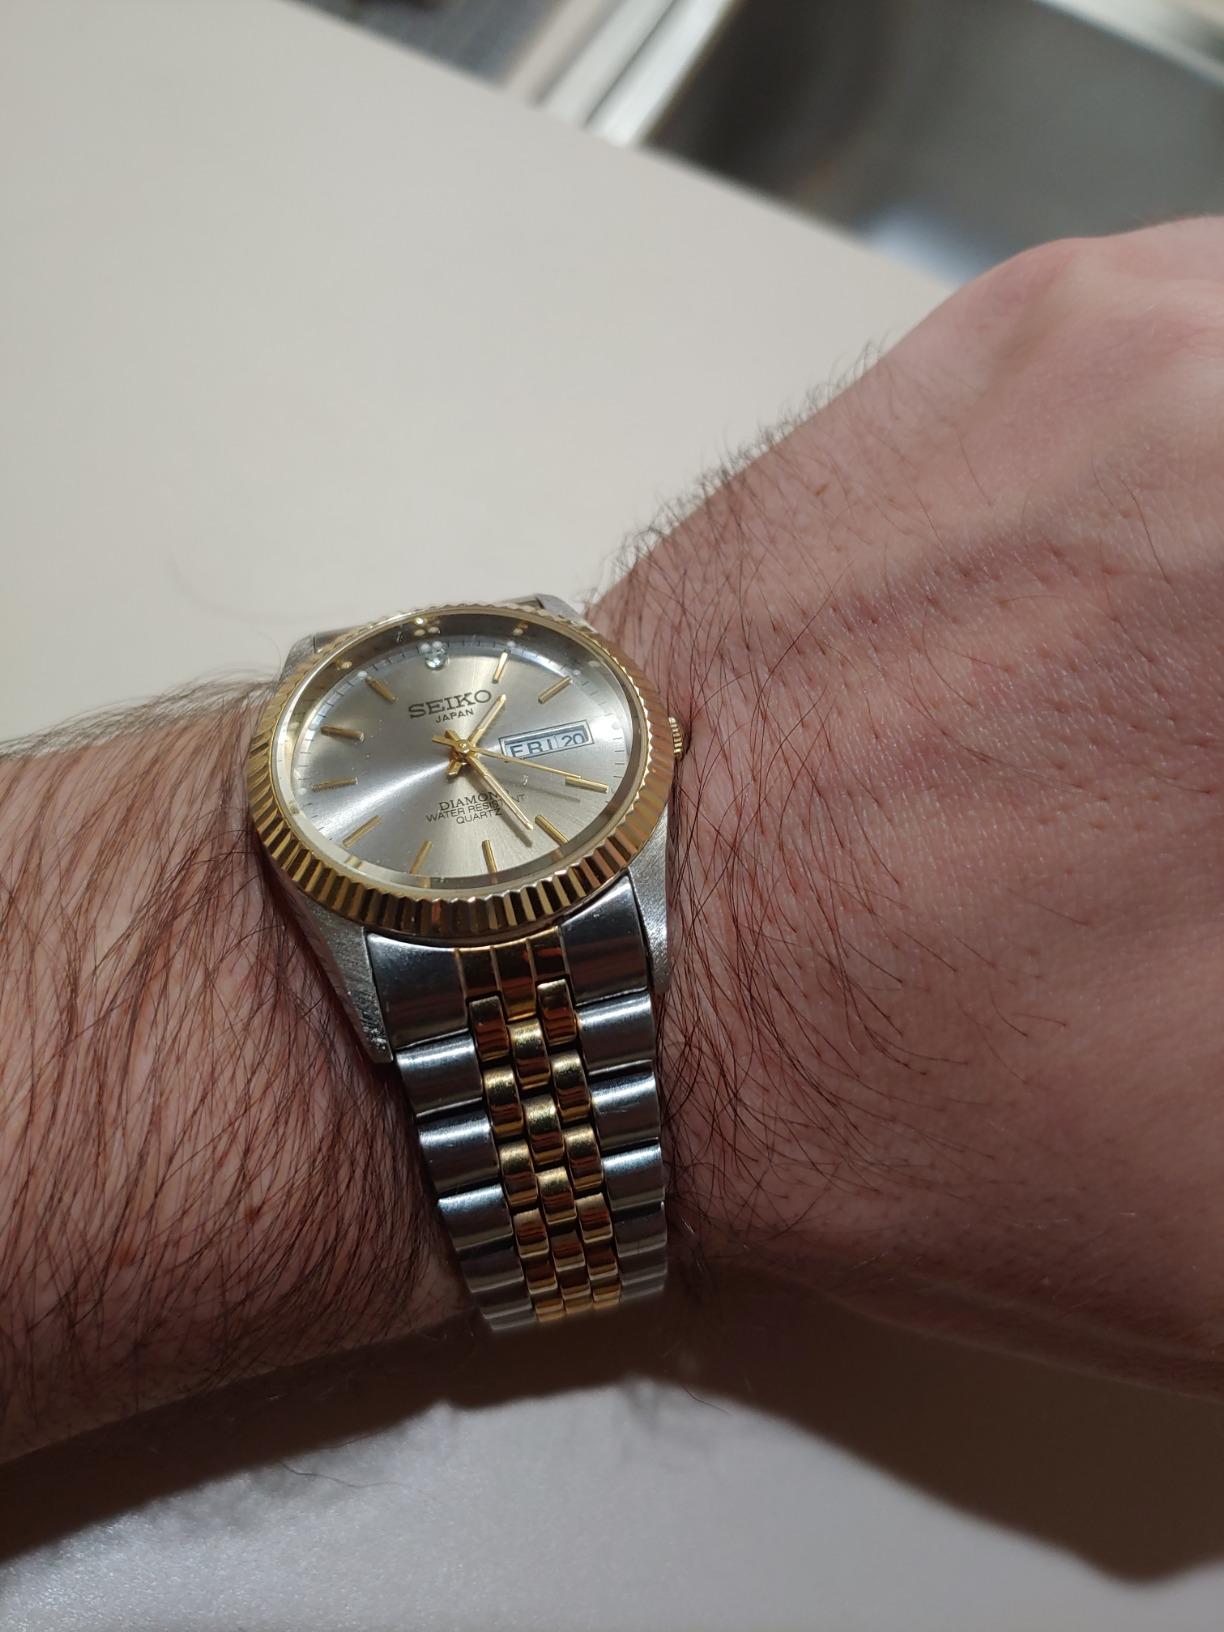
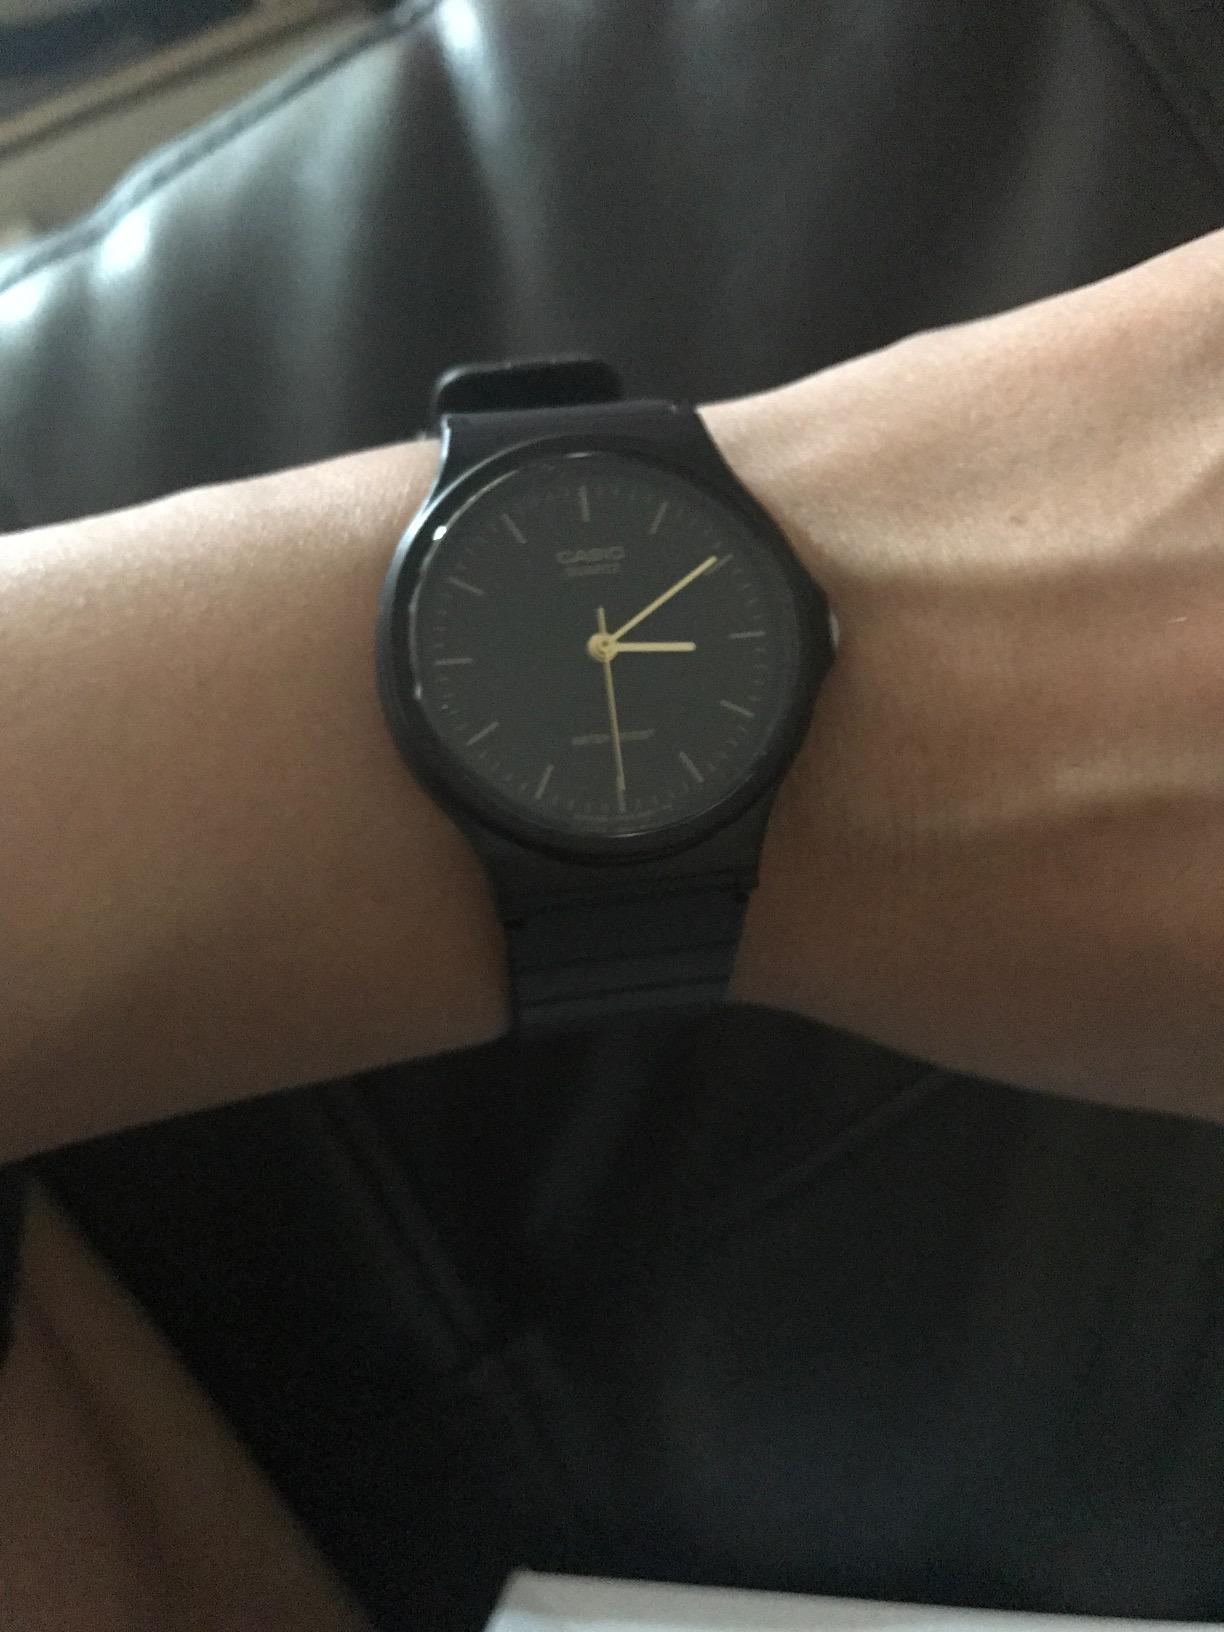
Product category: accessories_watch
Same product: no